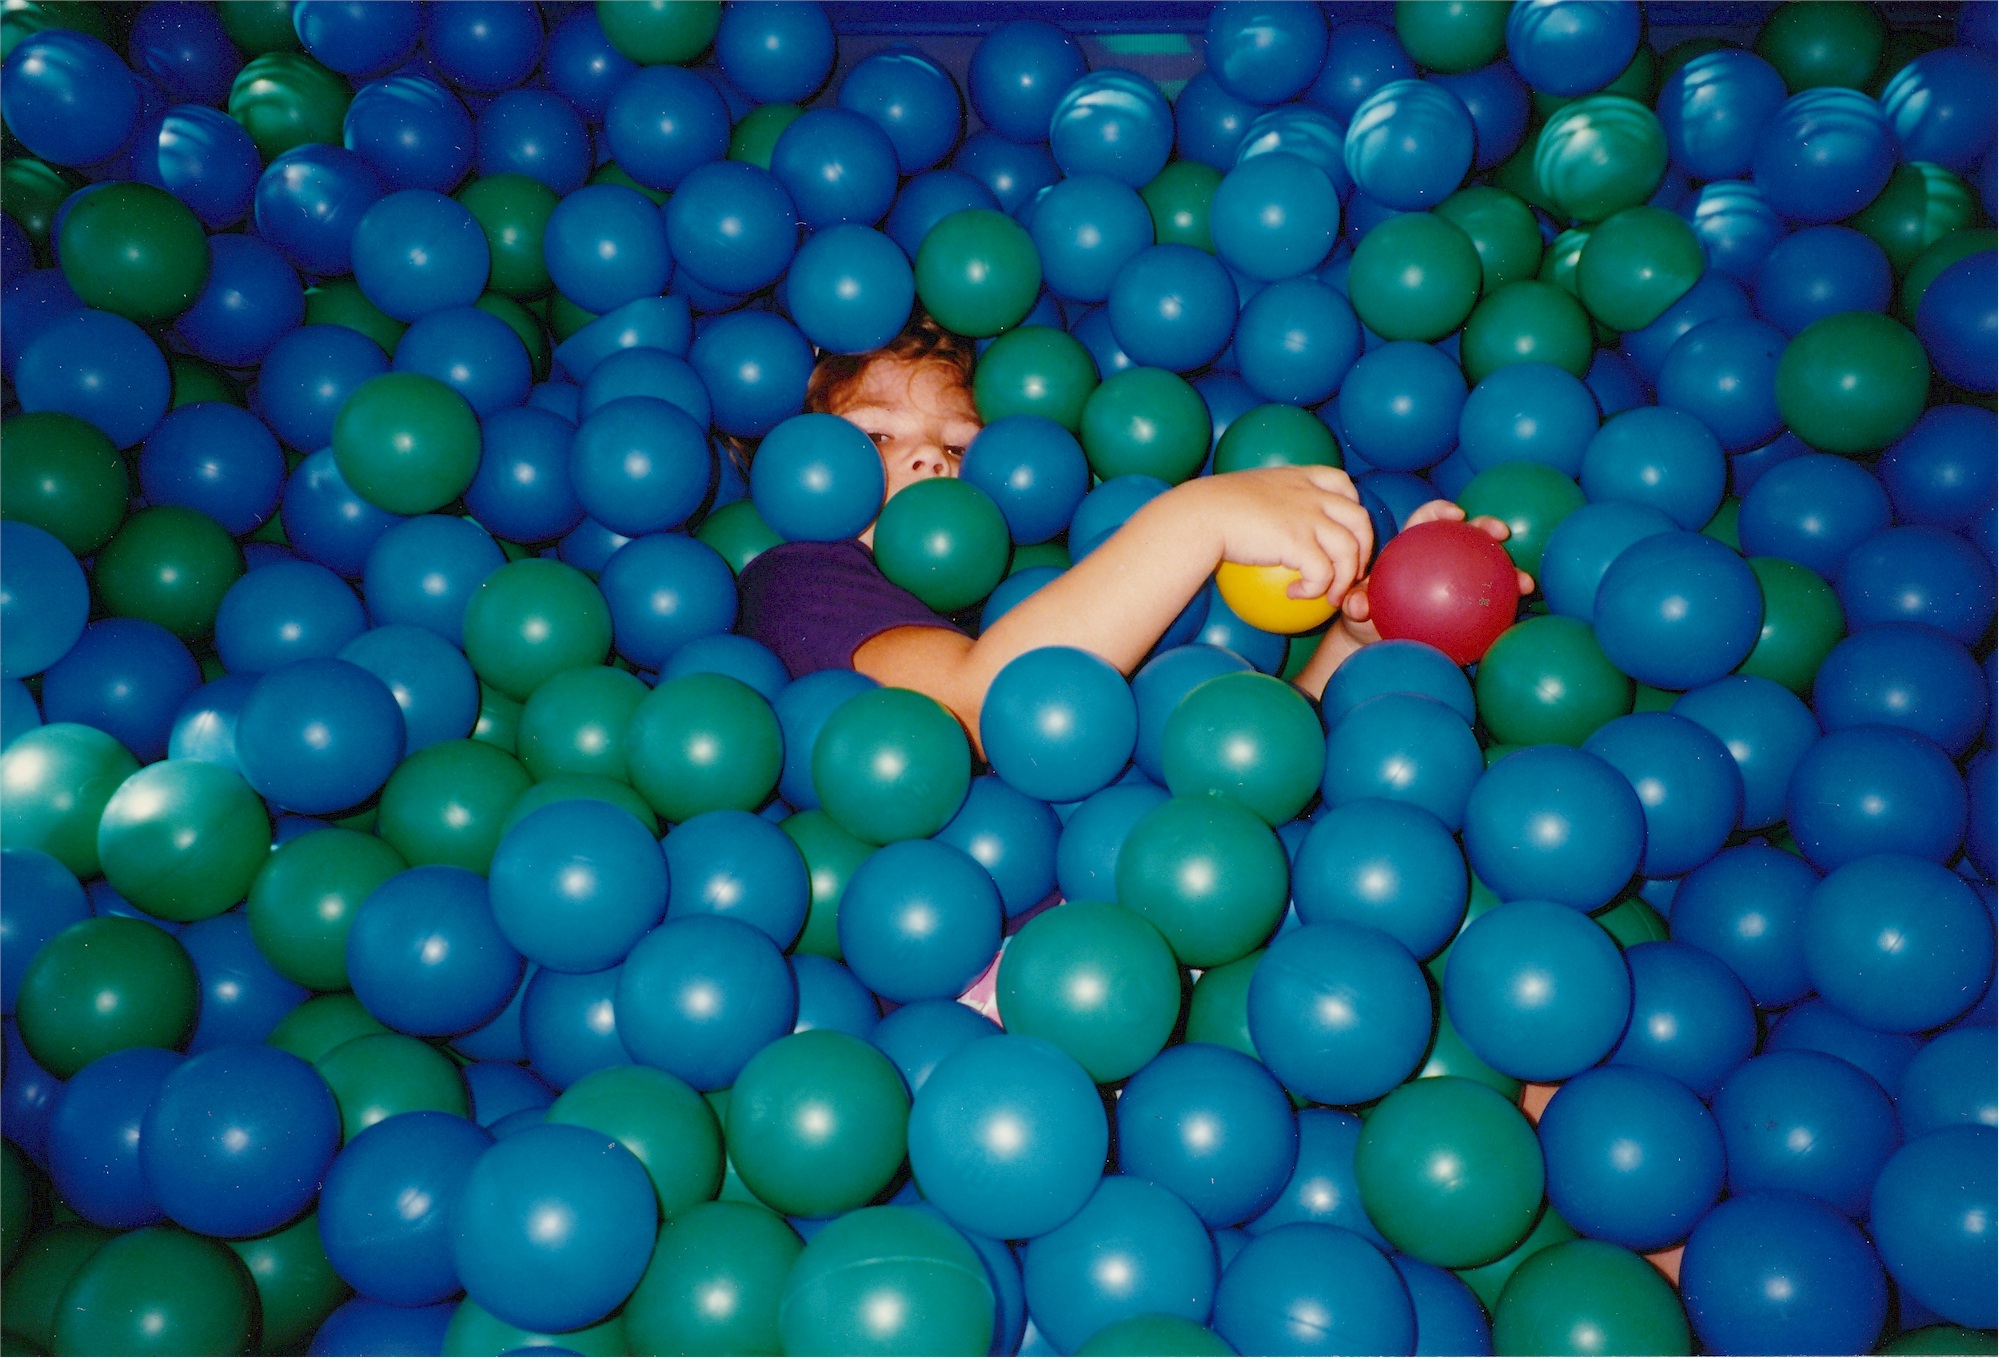
people, girl, sport, kid, balloon, young, green, youth, color, child, blue, playing, toy, childhood, circle, fun, ball, balls, hiding